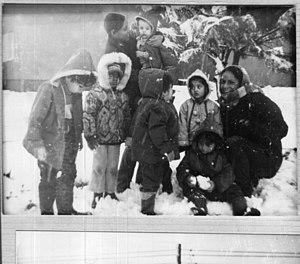
Le plateau ouest du Golan, hauteurs du Golan, sous-district de Golan ou ouest Golan, est un territoire administré par Israël depuis de la guerre des Six Jours en 1967 puis annexé unilatéralement en 1981.